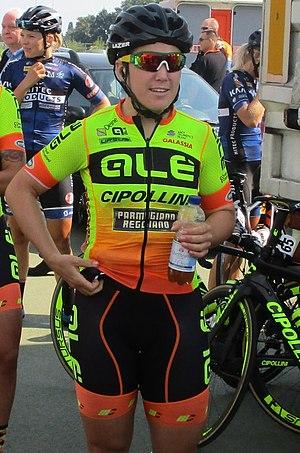
Chloe Hosking, née le 1ᵉʳ octobre 1990 à Bendigo, est une coureuse cycliste australienne, membre de l'équipe Alé Cipollini. C'est une pure sprinteuse.
La saison 2018 de l'équipe cycliste Alé Cipollini est la huitième de la formation. L'effectif est relativement stable avec les arrivées de Mayuko Hagiwara, Roxane Knetemann, Karlijn Swinkels et Sofia-Nilda Frometa tandis que Carlee Taylor et Martina Alzini la quittent. L'équipe est menée par les deux sprinteuses Marta Bastianelli et Chloe Hosking ainsi que la grimpeuse Janneke Ensing.
L'équipe cycliste Alé Cipollini est une équipe cycliste féminine italienne. Elle a son siège à Sorgà, entre Vérone et Mantoue en Vénétie. Elle est créée en 2011 et est sponsorisée par le fabricant de bicyclette et ancien sprinteur italien Mario Cipollini, ainsi que par le fabricant de vêtements cycliste Giordana, sous le nom de sa gamme de produit Alé. Tatiana Guderzo en a fait partie de 2011 à 2014, Monia Baccaille de 2011 à 2014.